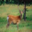
Label: deer